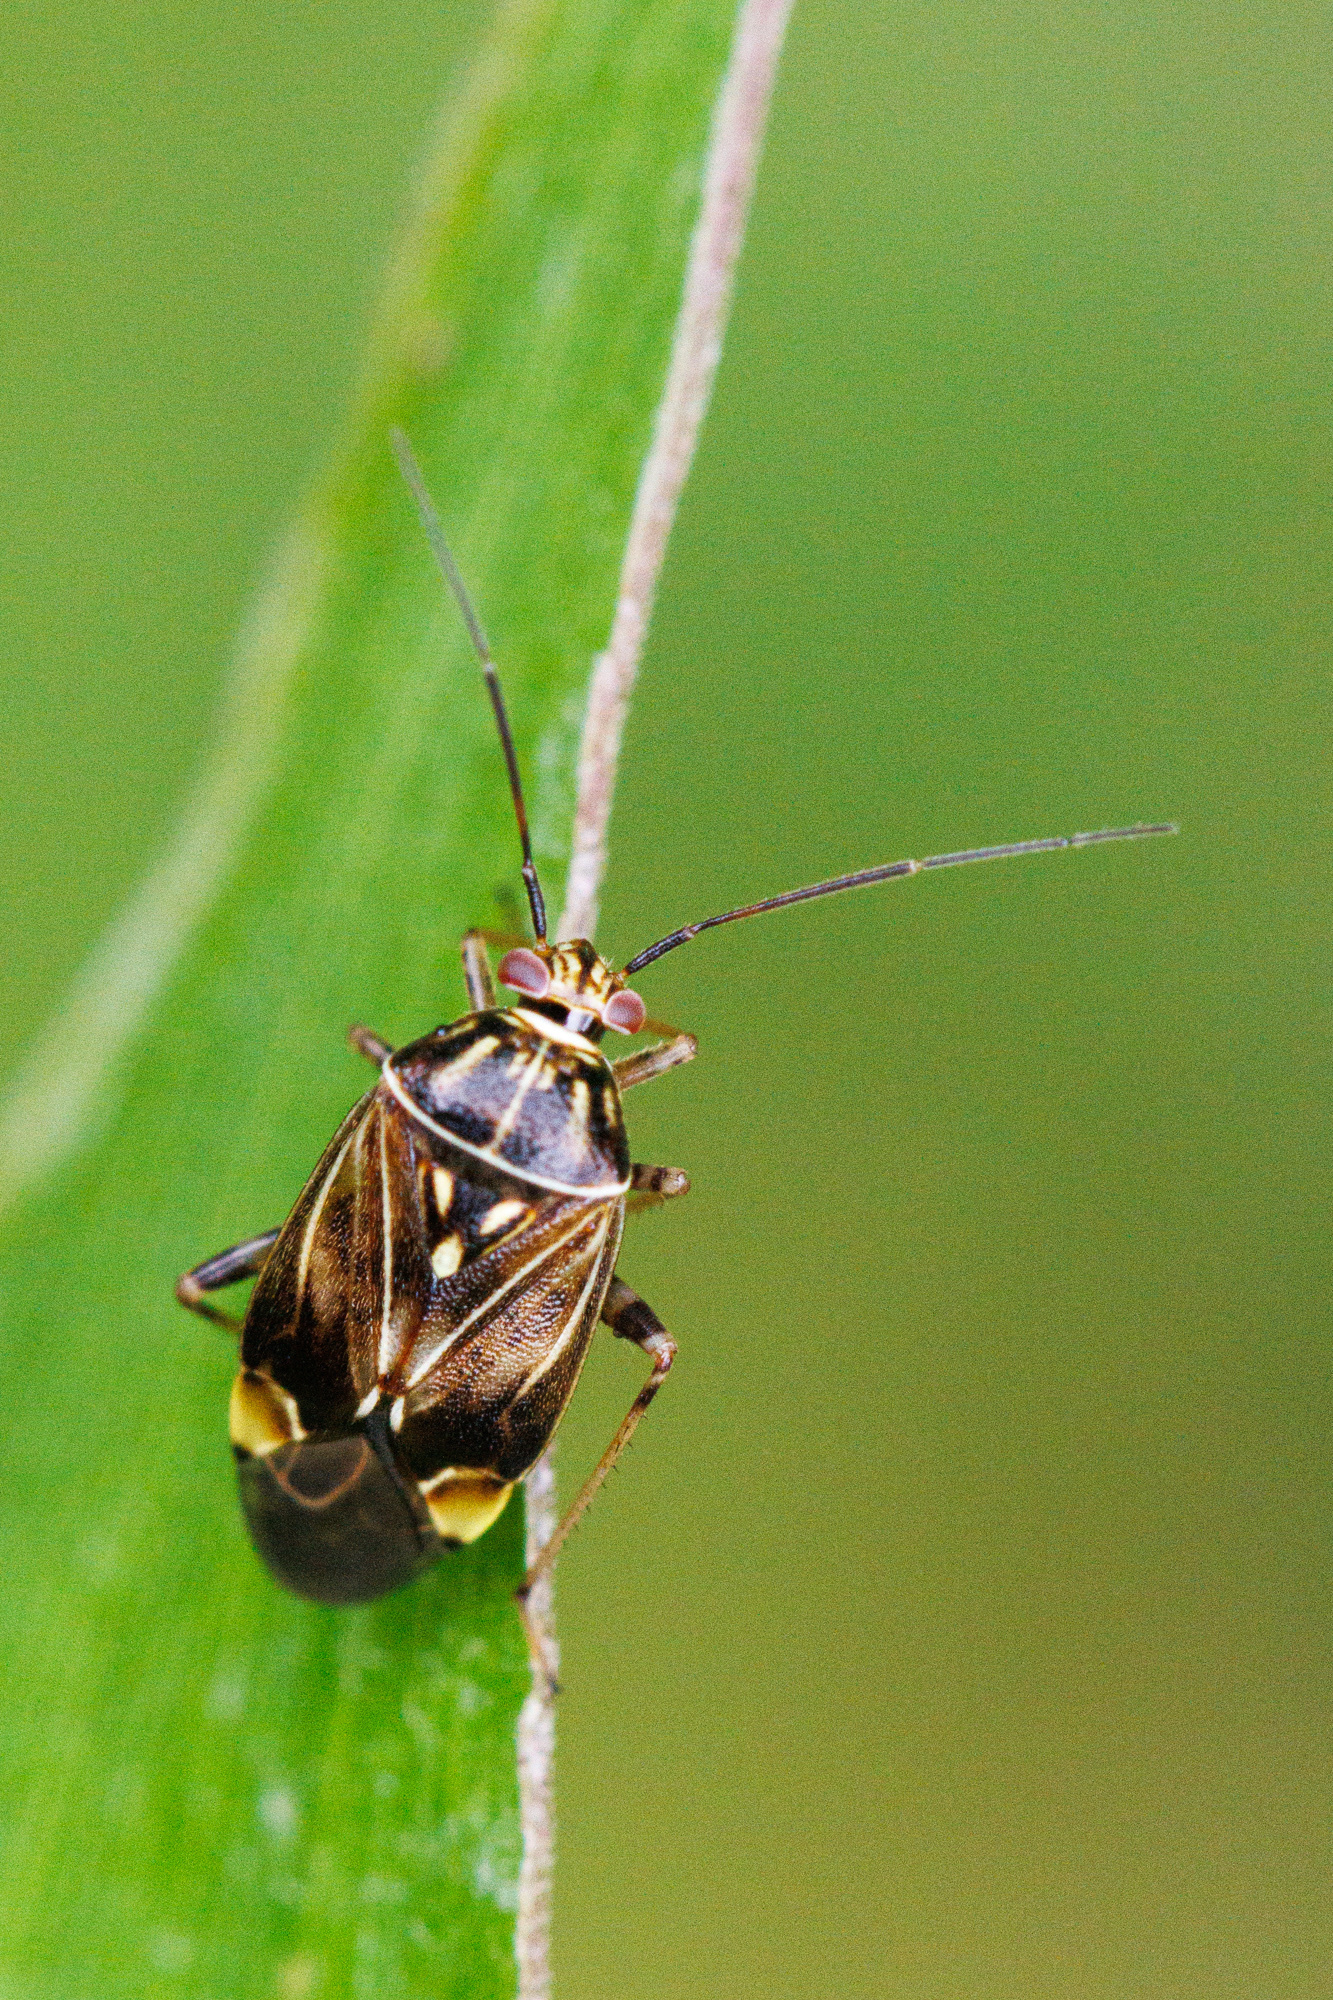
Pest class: lygus_bug